Algeria–Norway relations

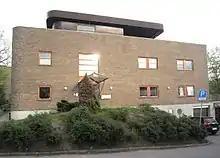
Embassy of Algeria in Oslo

As a seafaring nation in pre-modernity, Norwegian sailors regularly came across ships from the Barbary States.